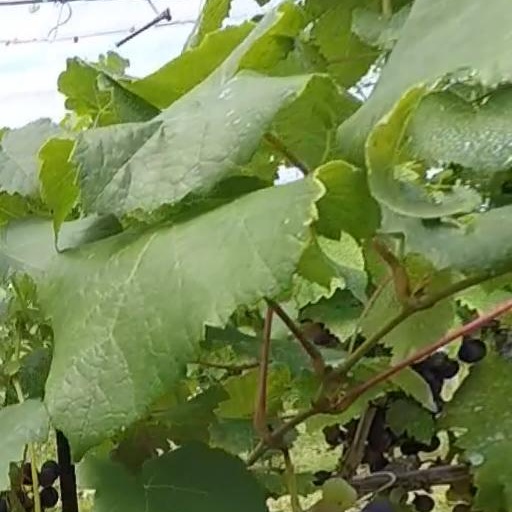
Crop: grape